Wine label

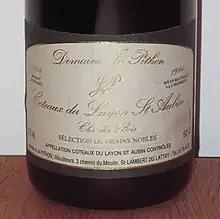
A bottle of wine from Coteaux du Layon: Clos des Bois Sélection de Grains Nobles 1994 by Jo Pithon

Wine labels are important sources of information for consumers since they tell the type and origin of the wine. The label is often the only resource a buyer has for evaluating the wine before purchasing it. Certain information is ordinarily included in the wine label, such as the country of origin, quality, type of wine, alcoholic degree, producer, bottler, or importer. In addition to these national labeling requirements producers may include their web site address and a QR Code with vintage specific information.